Leonard W. Murray

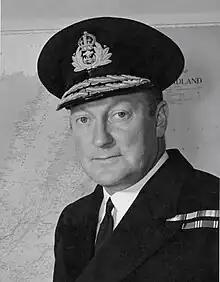
Rear Admiral Leonard Warren Murray, RCN, Commander-in-Chief of the Canadian North West Atlantic c. May 1943.

Rear Admiral Leonard Warren Murray, CB, CBE (22 June 1896 – 25 November 1971) was an officer in the Royal Canadian Navy who played a central role in the Battle of the Atlantic, and was the only Canadian to command an Allied theatre of operations during World War II.